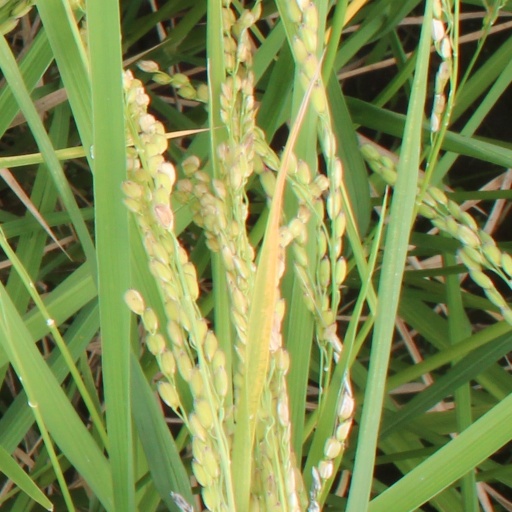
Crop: rice